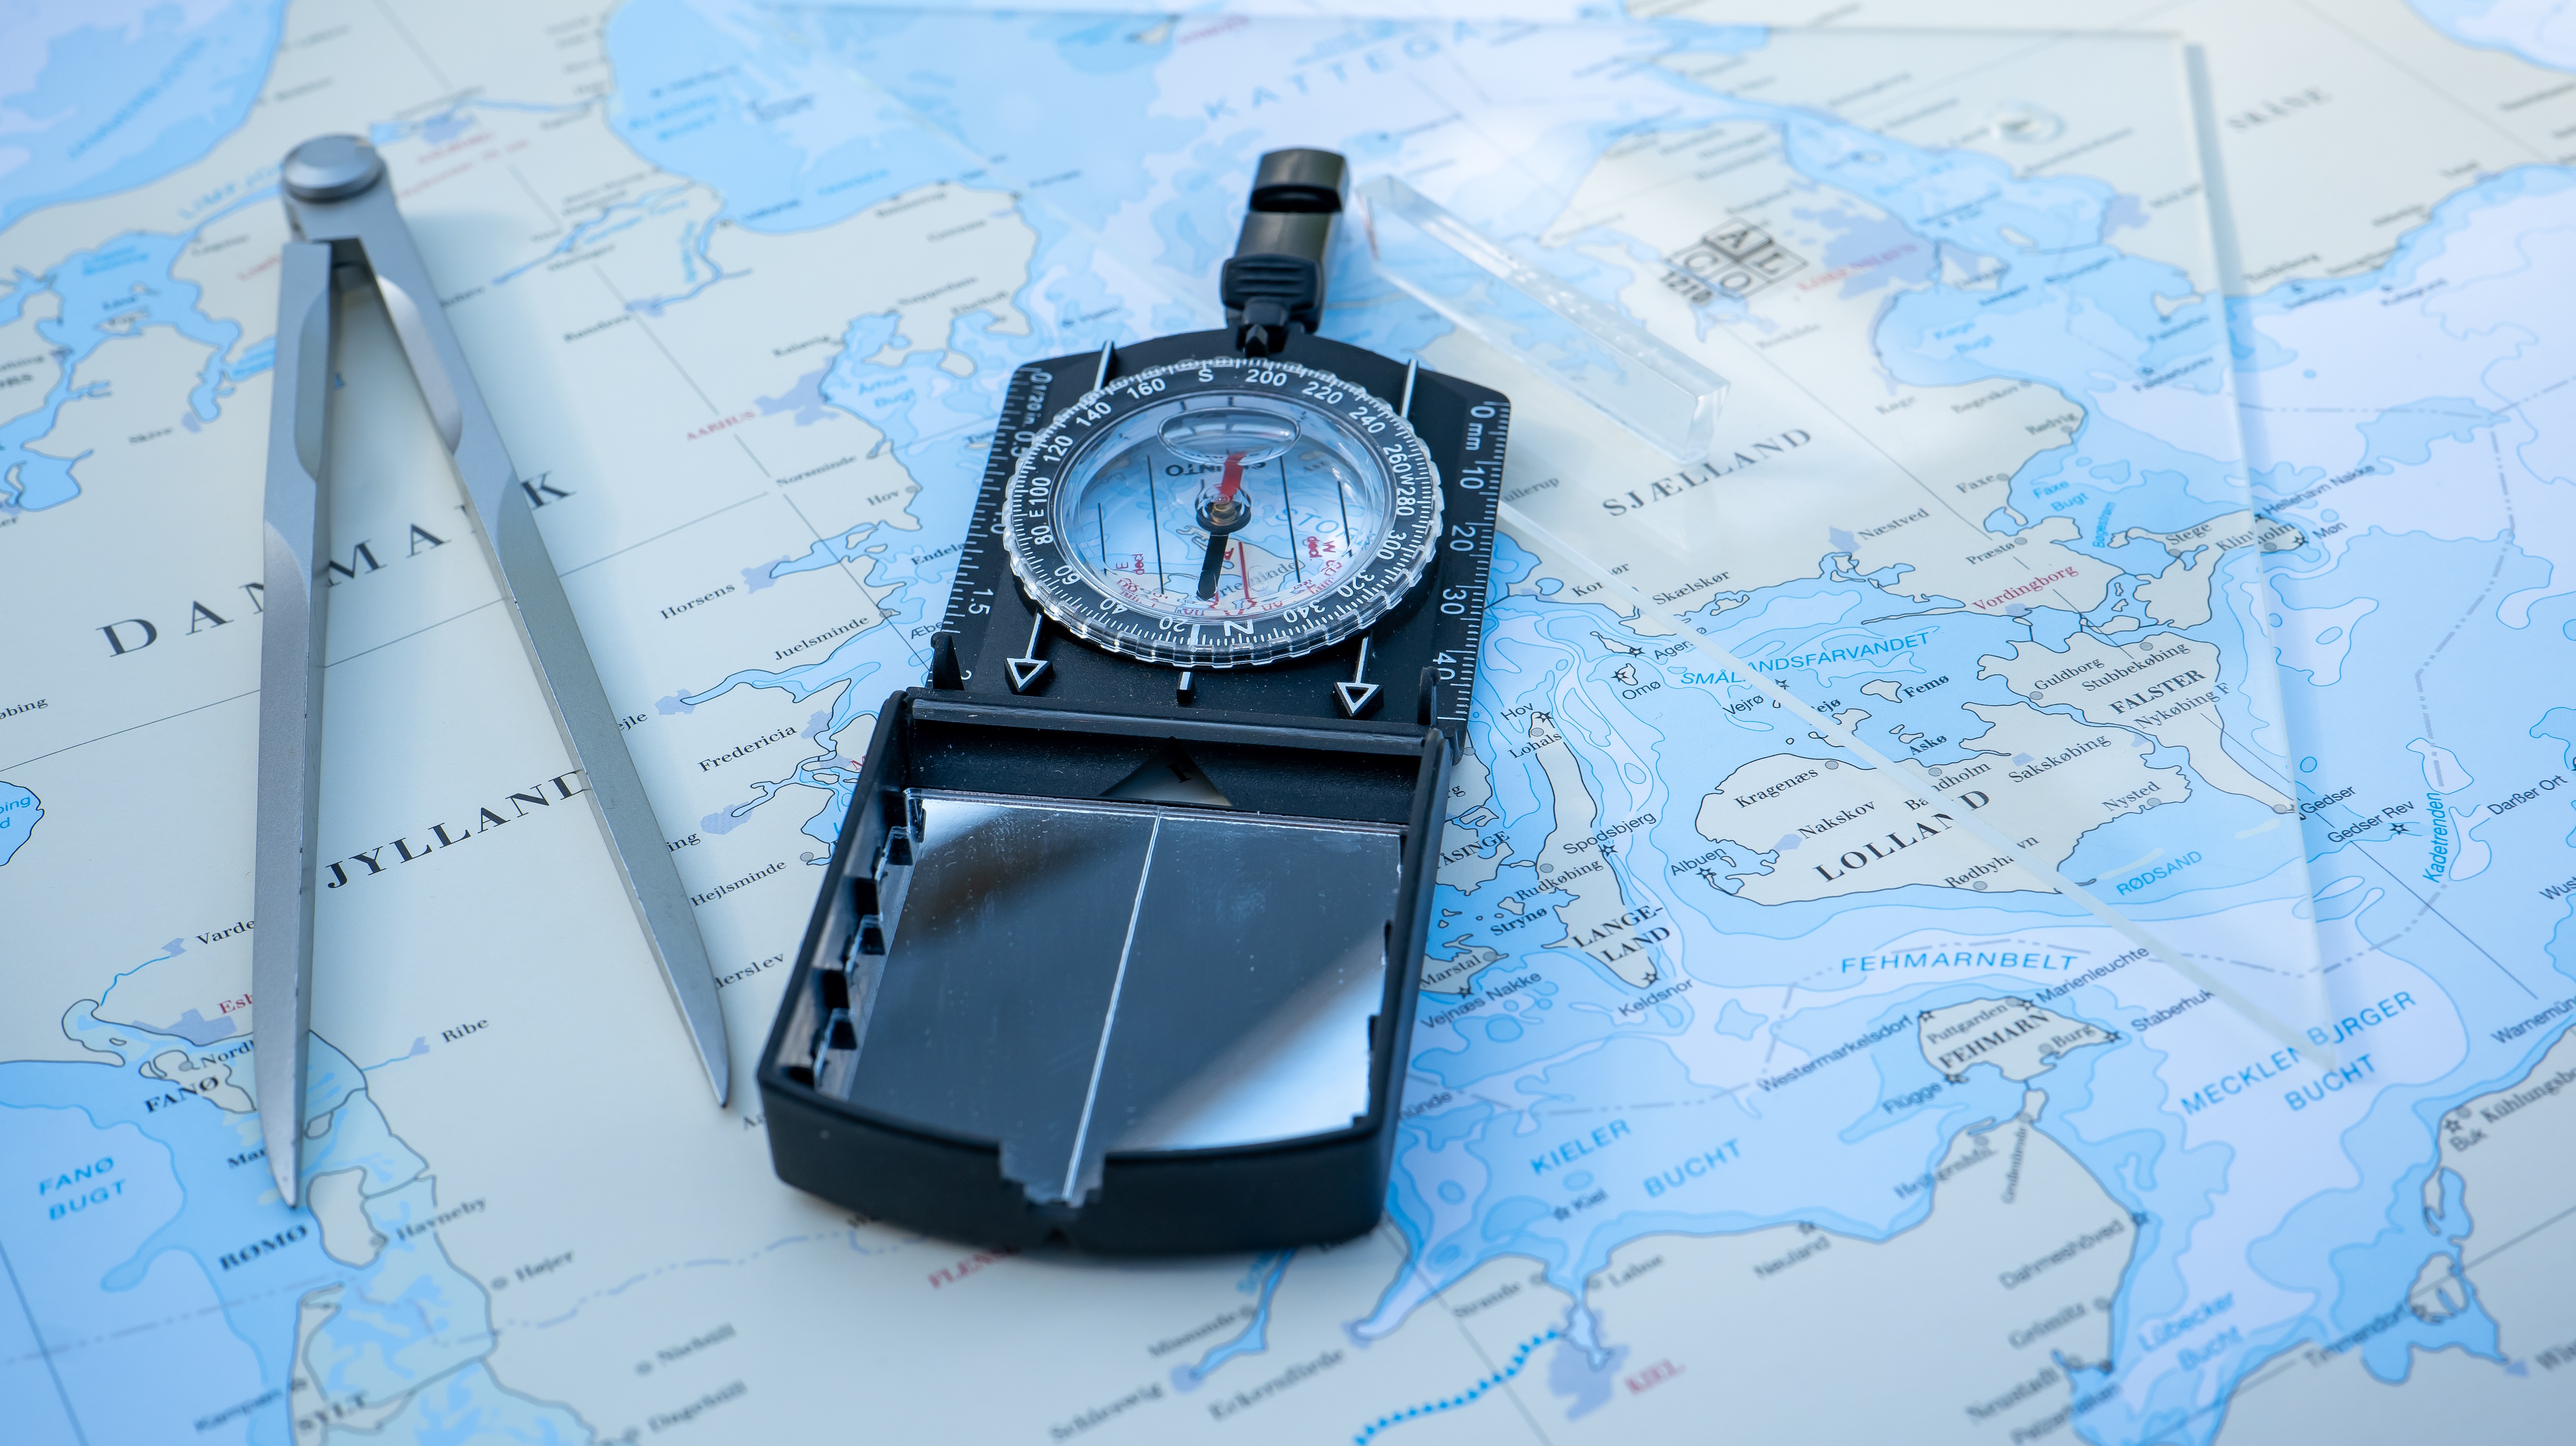
map, watch, Analog watch, blue, azure, font, clock, rectangle, aqua, electric blue, jewellery, watch accessory, gadget, circle, fashion accessory, Everyday carry, metal, communication device, measuring instrument, titanium, pattern, strap, brand, body jewelry, atlas, glass, portable communications device